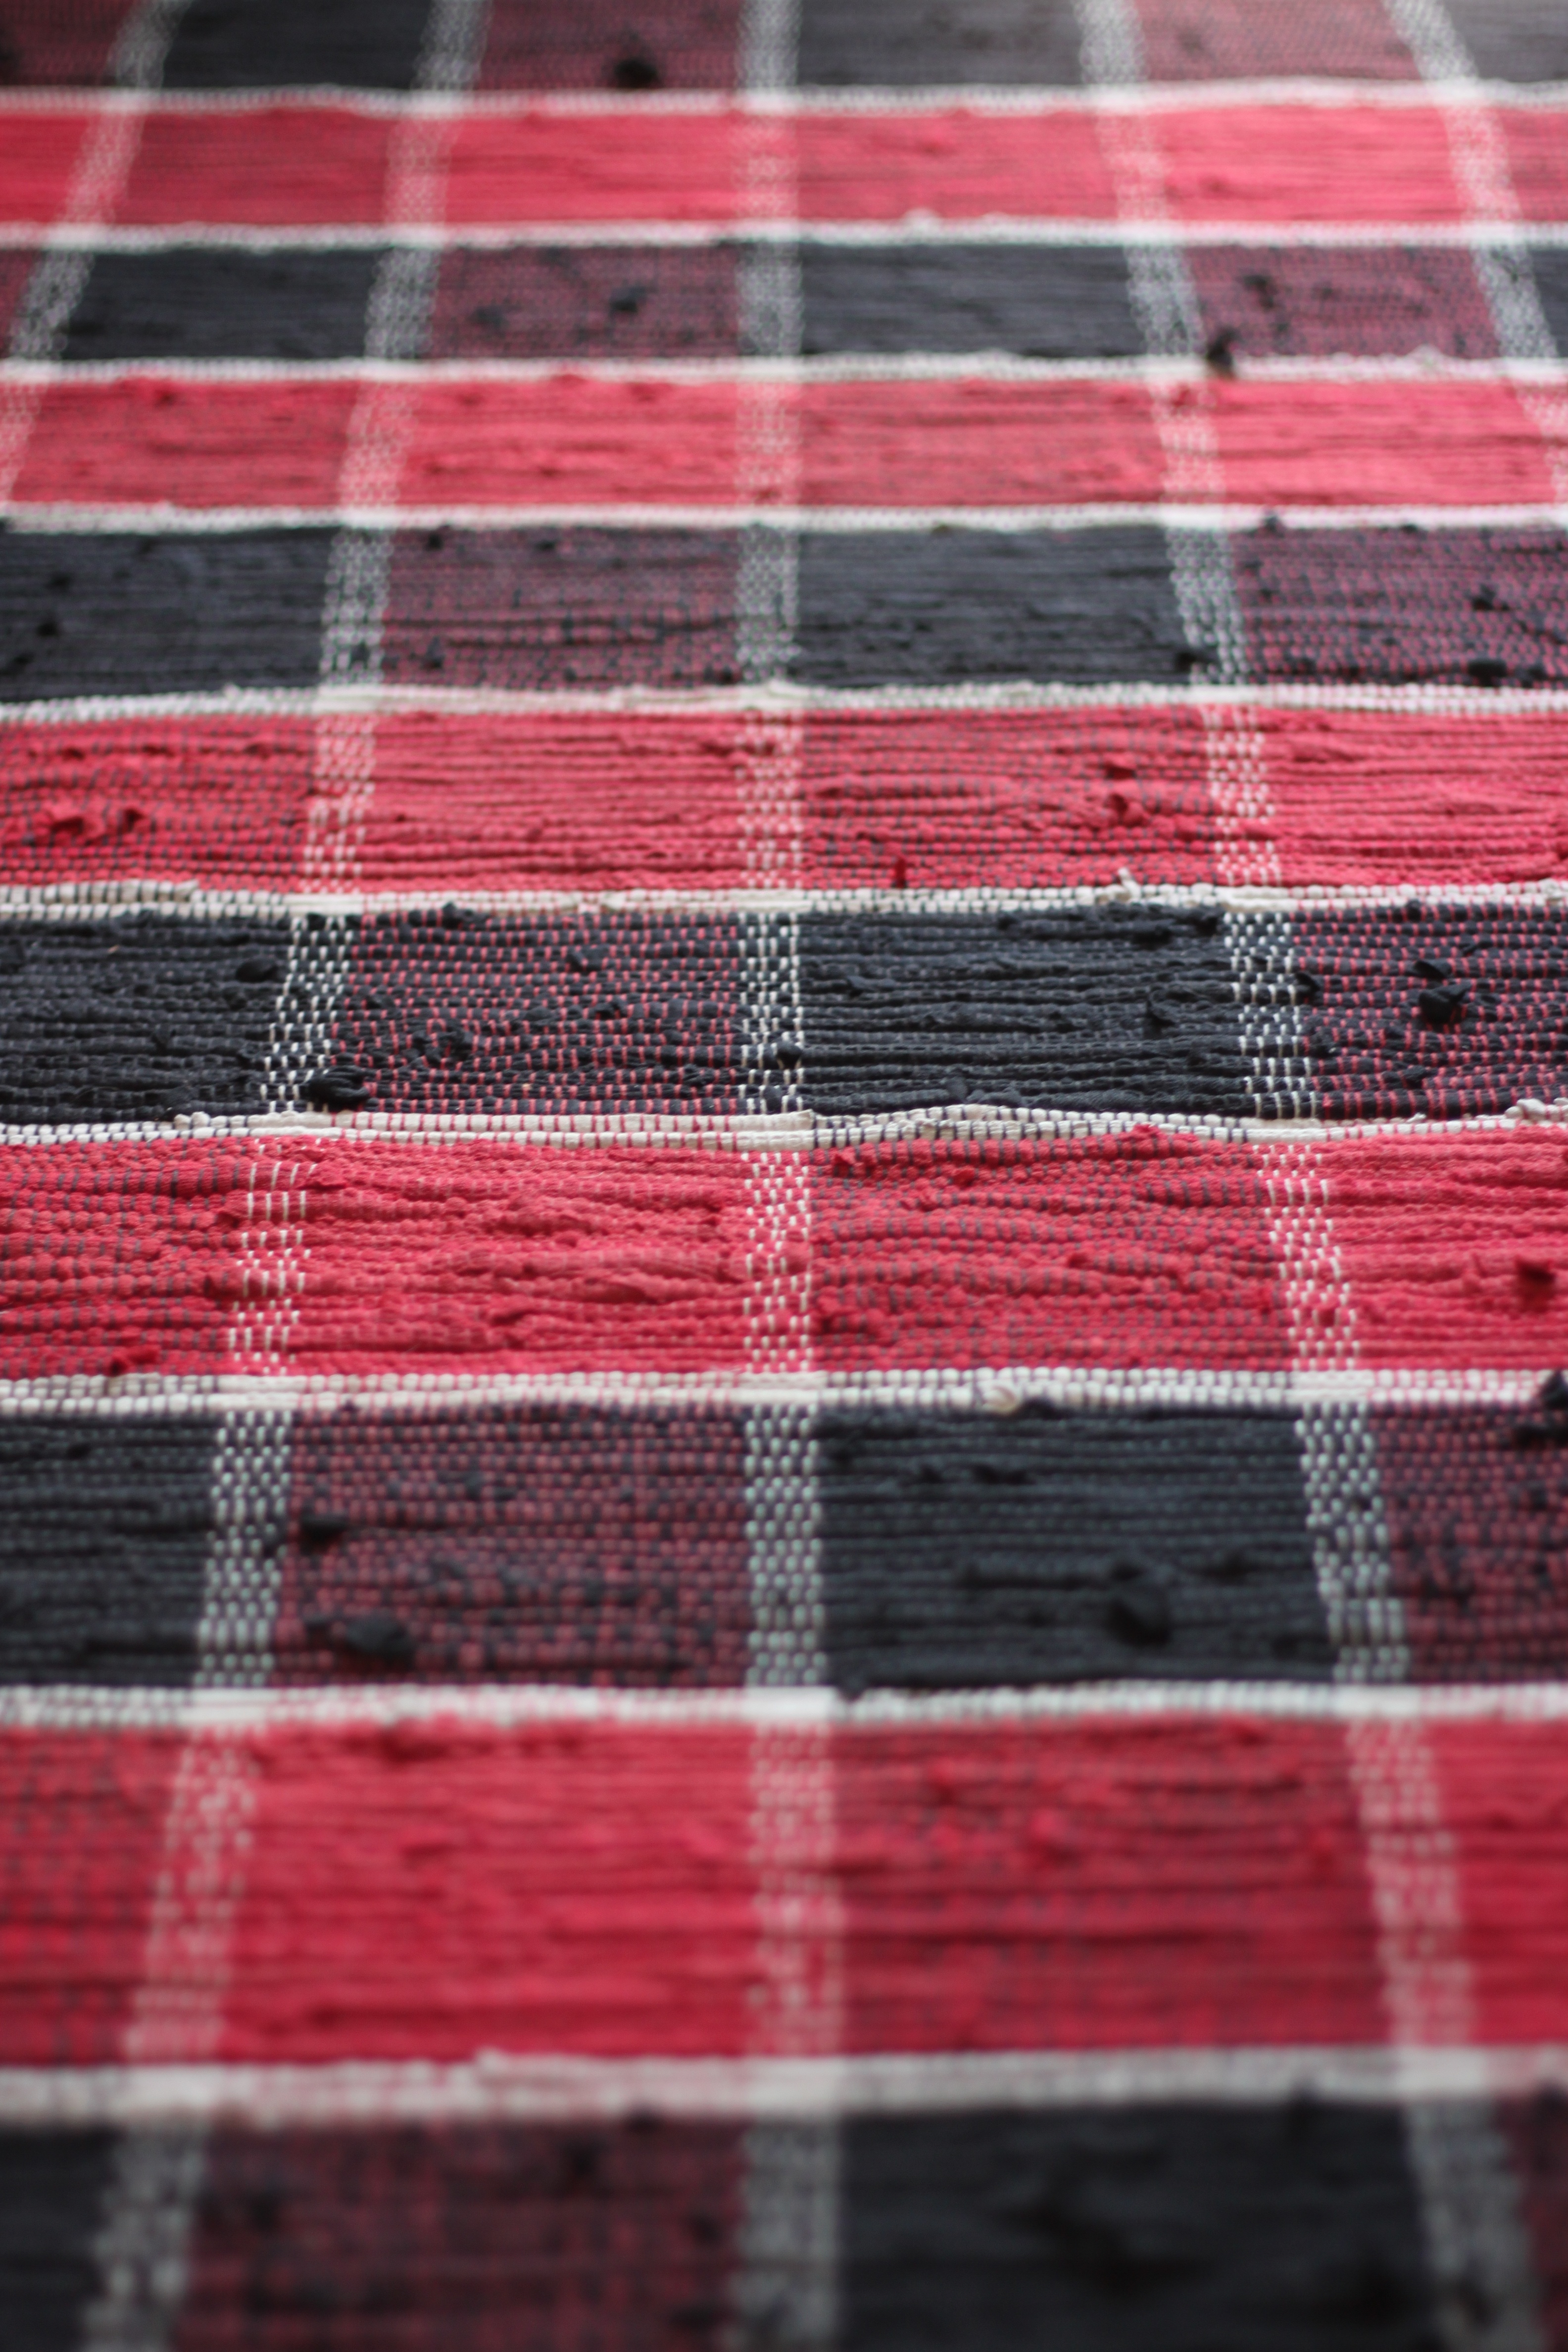
floor, pattern, line, red, color, black, plaid, material, textile, art, design, carpet, diamonds, flooring, tartan